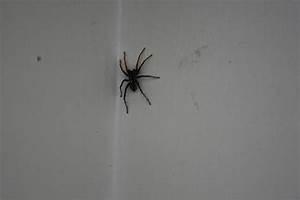
spider